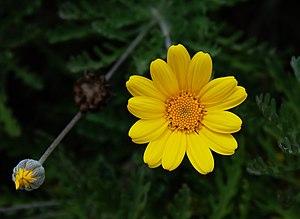
Fleur et bouton floral d'Anthémis des teinturiers (Anthemis tinctoria). Português: Flor e botão de camomila-dos-tintureiros (Anthemis tinctoria). This is a retouched picture, which means that it has been digitally altered from its original version. Modifications: noise reduced by Lycaon. Camera: Nikon D80 Exposure time: 1/400 s F Number: f/8 Focal length: 105 mm Exposure program: Aperture priority ISO rating: 100 Resolution: 300 dpi